Leopold Gottlieb

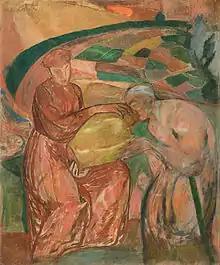
"Compassion" (Miłosierdzie), 1913

In 1926, he returned to Paris where he exhibited at the Galerie aux Quatre Chemins (1927), d'Art de Montparnasse (1928), Bonaparte (1930), and Zak (1934). In 1929 and 1930, he joined the exhibition of the Association of Polish Artists.